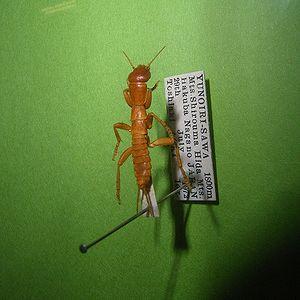
Les Grylloblattodea sont un très petit sous-ordre d'insectes dont on ne connaît, dans la faune actuelle, que 28 espèces réparties dans 5 genres. Ils sont phylogénétiquement proches des Mantophasmatodea.